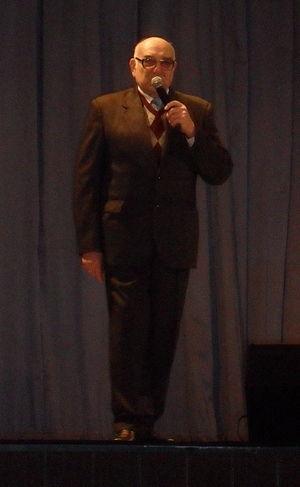
Viktor Serhiyovitch Tsybulenko est un athlète soviétique de nationalité ukrainienne, spécialiste du lancer du javelot, appartenant à la société sportive des Forces armées de Kiev.